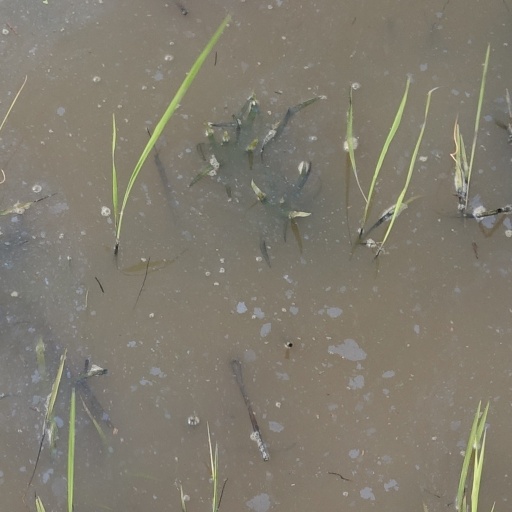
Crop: rice